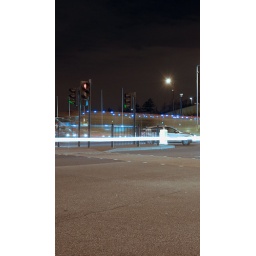
This shot I took at a junction in mile end, the blue comes from a police cars lights.